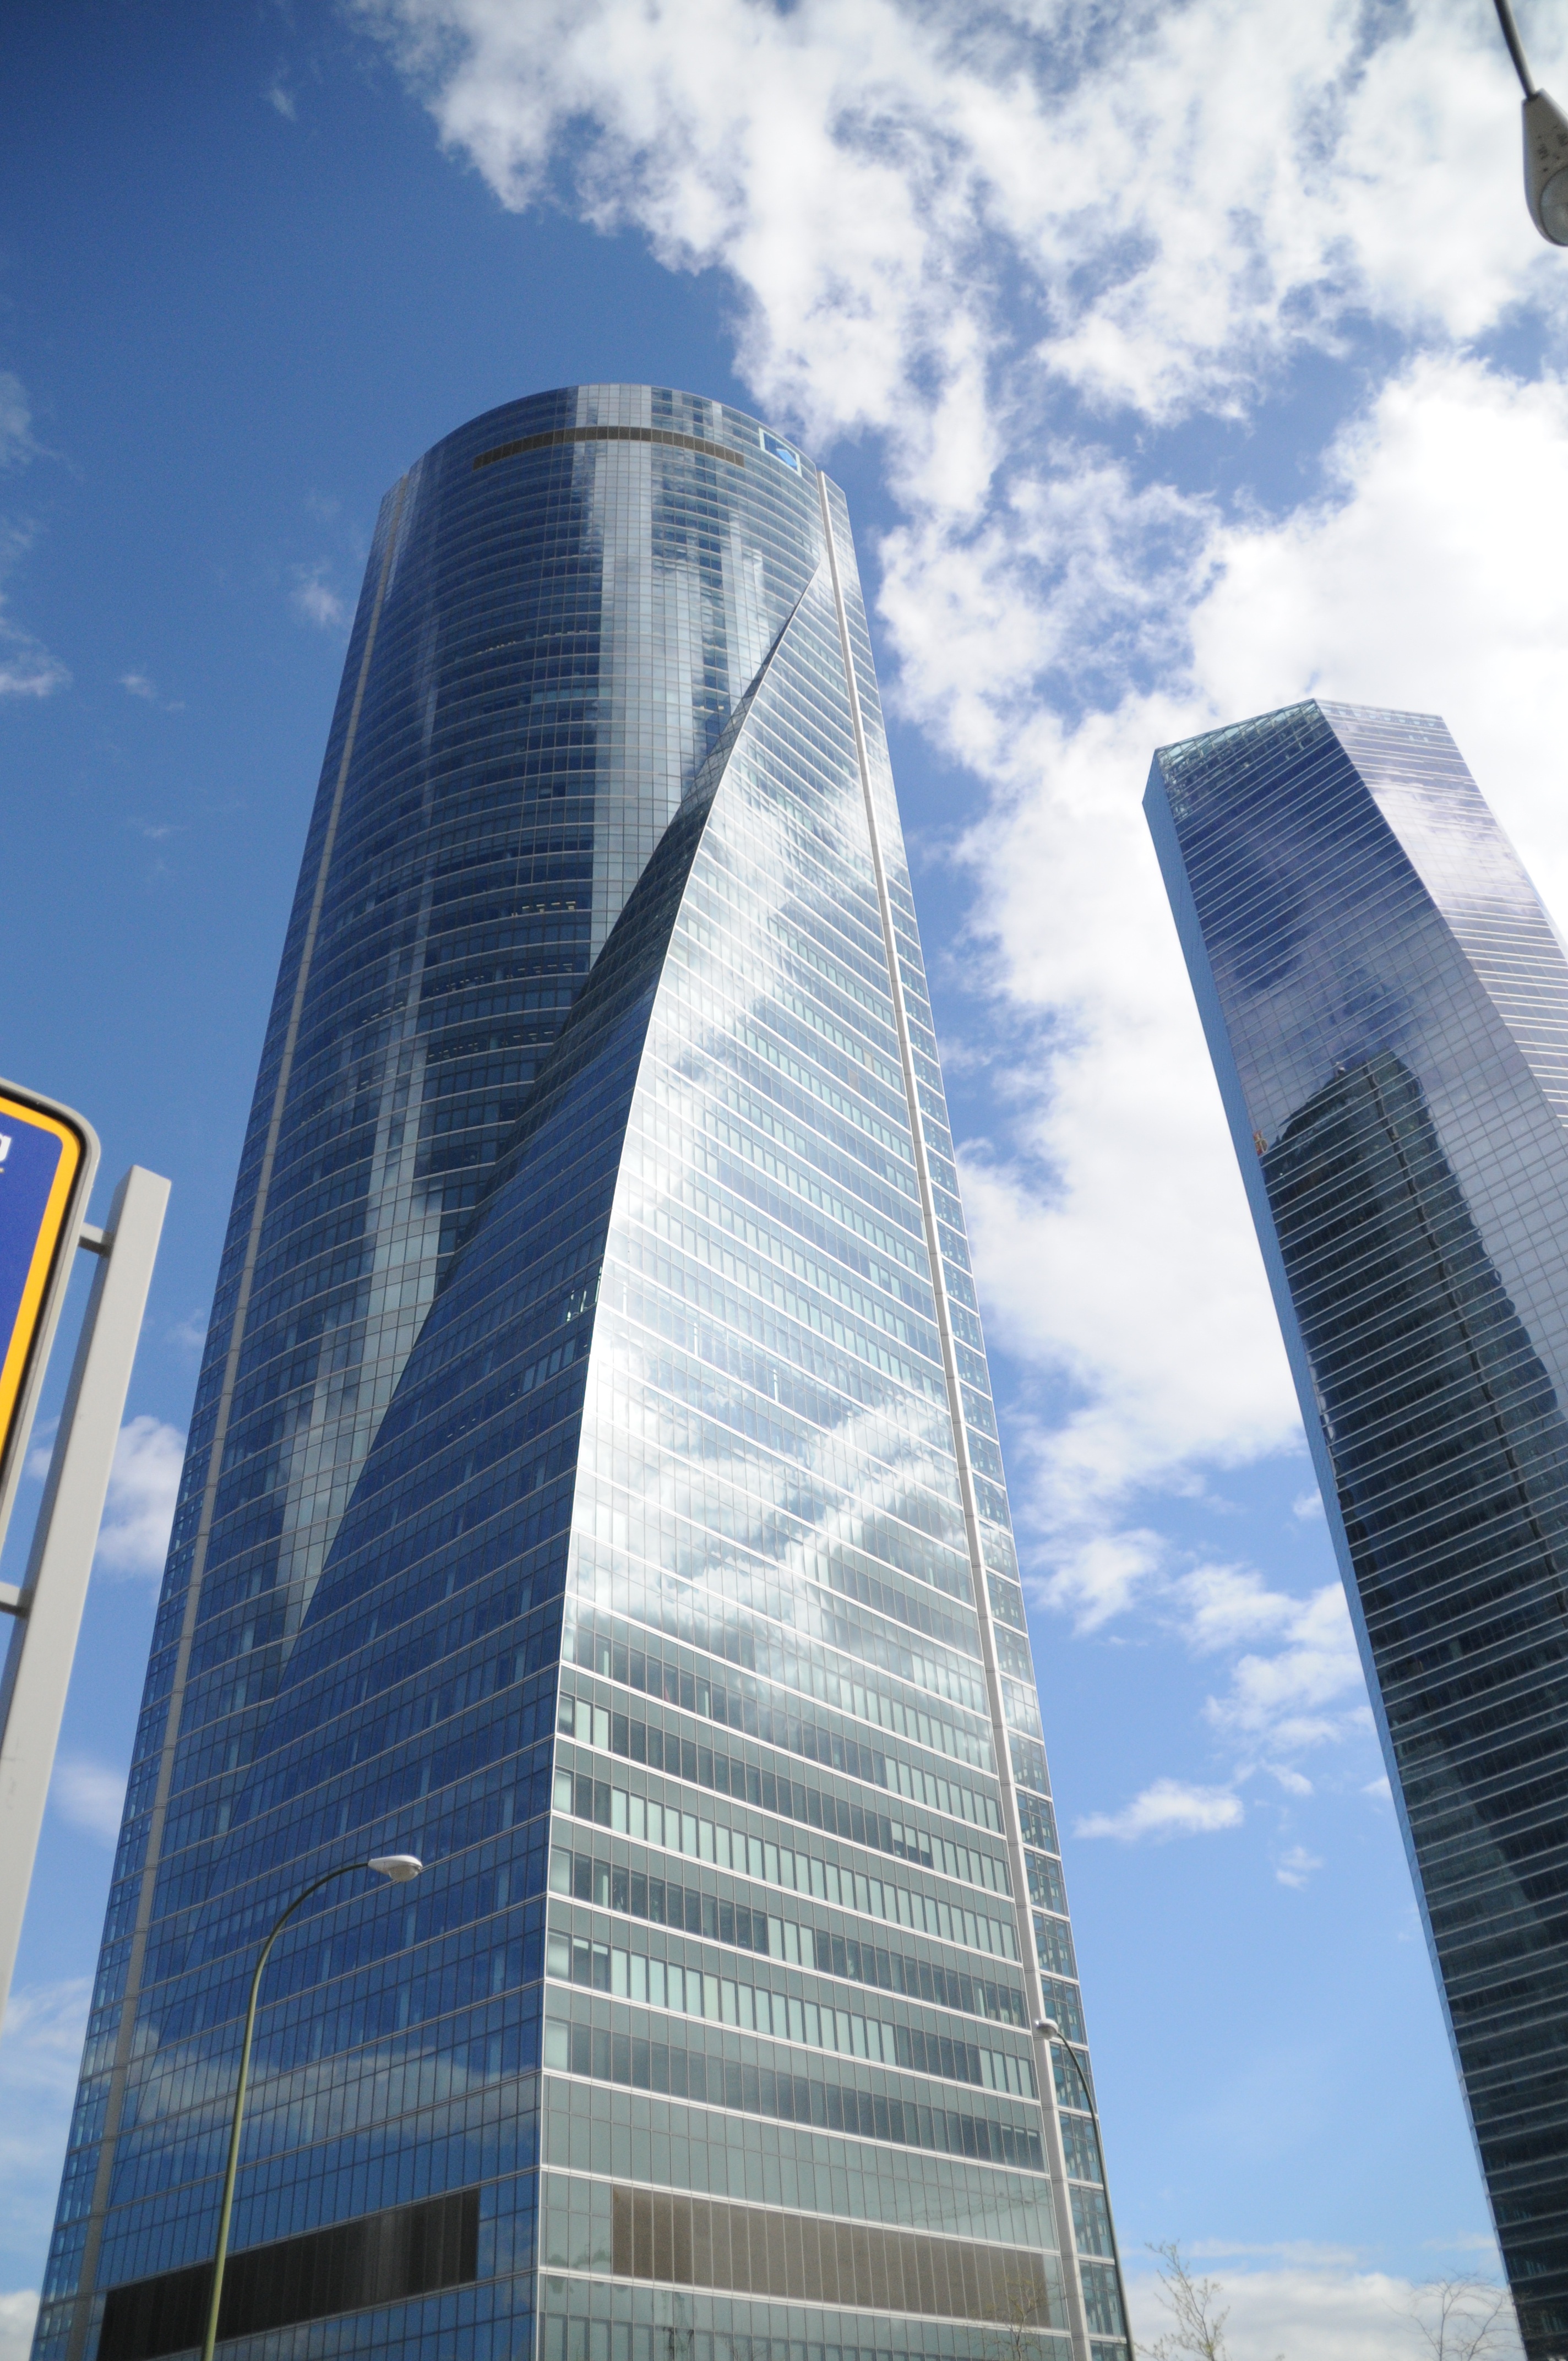
architecture, building, city, skyscraper, downtown, tower, landmark, facade, blue, fern, tower block, height, buildings, madrid, headquarters, metropolis, torres, urban area, metropolitan area